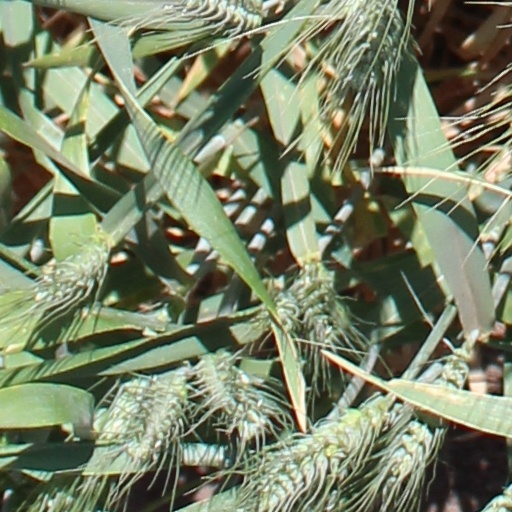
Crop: wheat